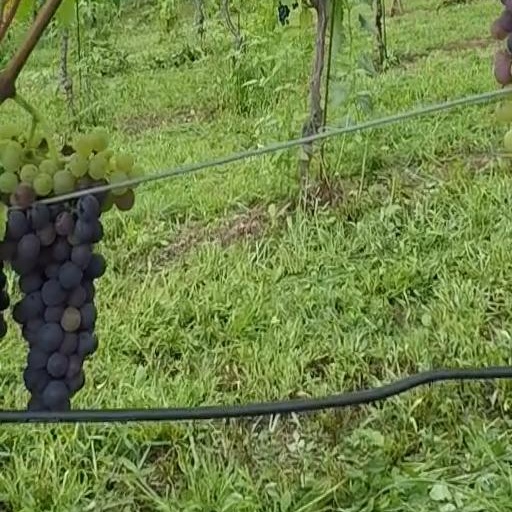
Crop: grape